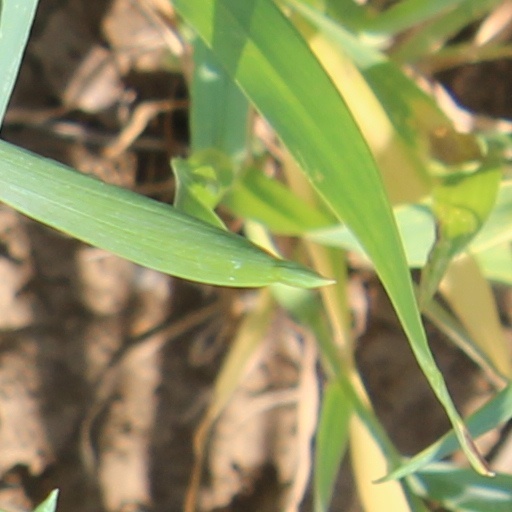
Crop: wheat